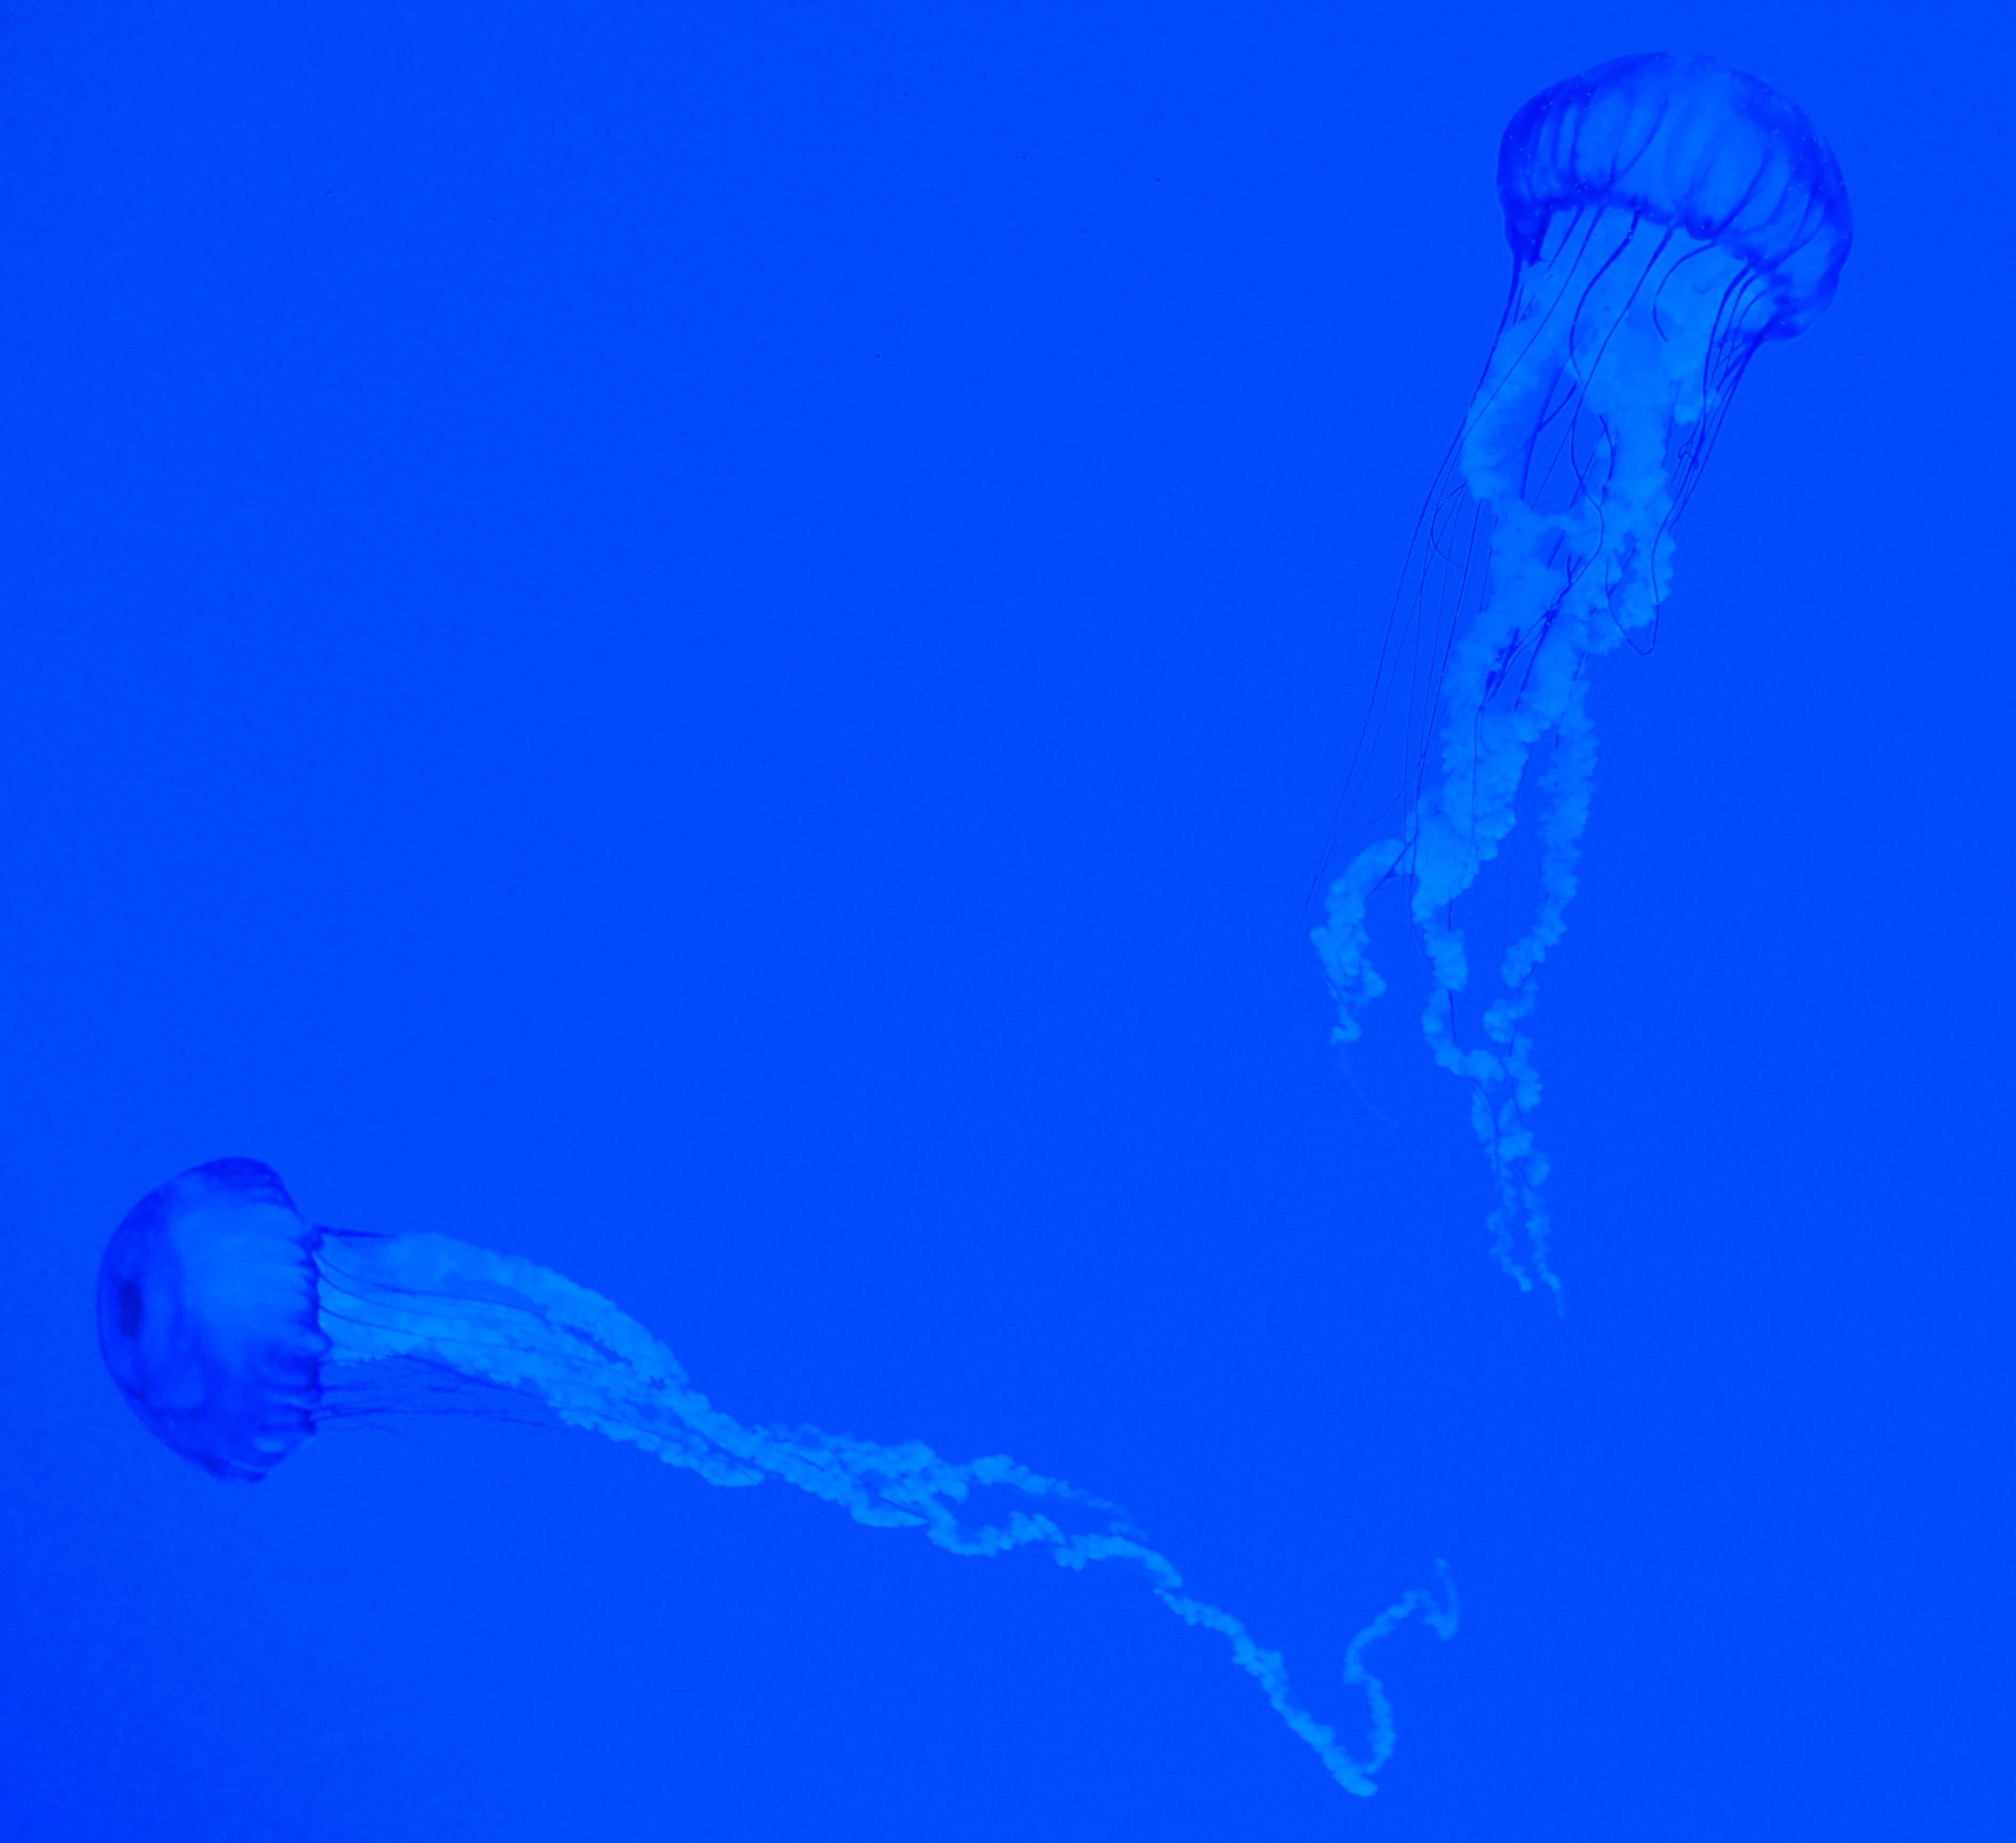
jellyfish, blue, invertebrate, aquarium, cnidaria, geological phenomenon, marine invertebrates